Australian Computers in Education Conference

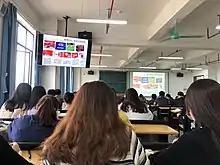
University students in a technology learning classroom

The common forms of technology used in classroom are projectors, desktops, laptops and mobile devices. Artificial Intelligence(AI) is the use of computers to complete the tasks that previously required mankind. AI has already been applied in education in some places and is expected to be applied on a larger scale in the future educational models to fill the gaps in education system. There are three categories of AI software applications in education that are available today: personal tutors, intelligent support for collaborative learning, and intelligent virtual reality.